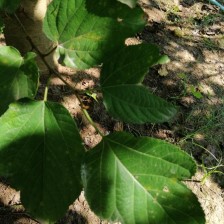
Variety: WhiteKing